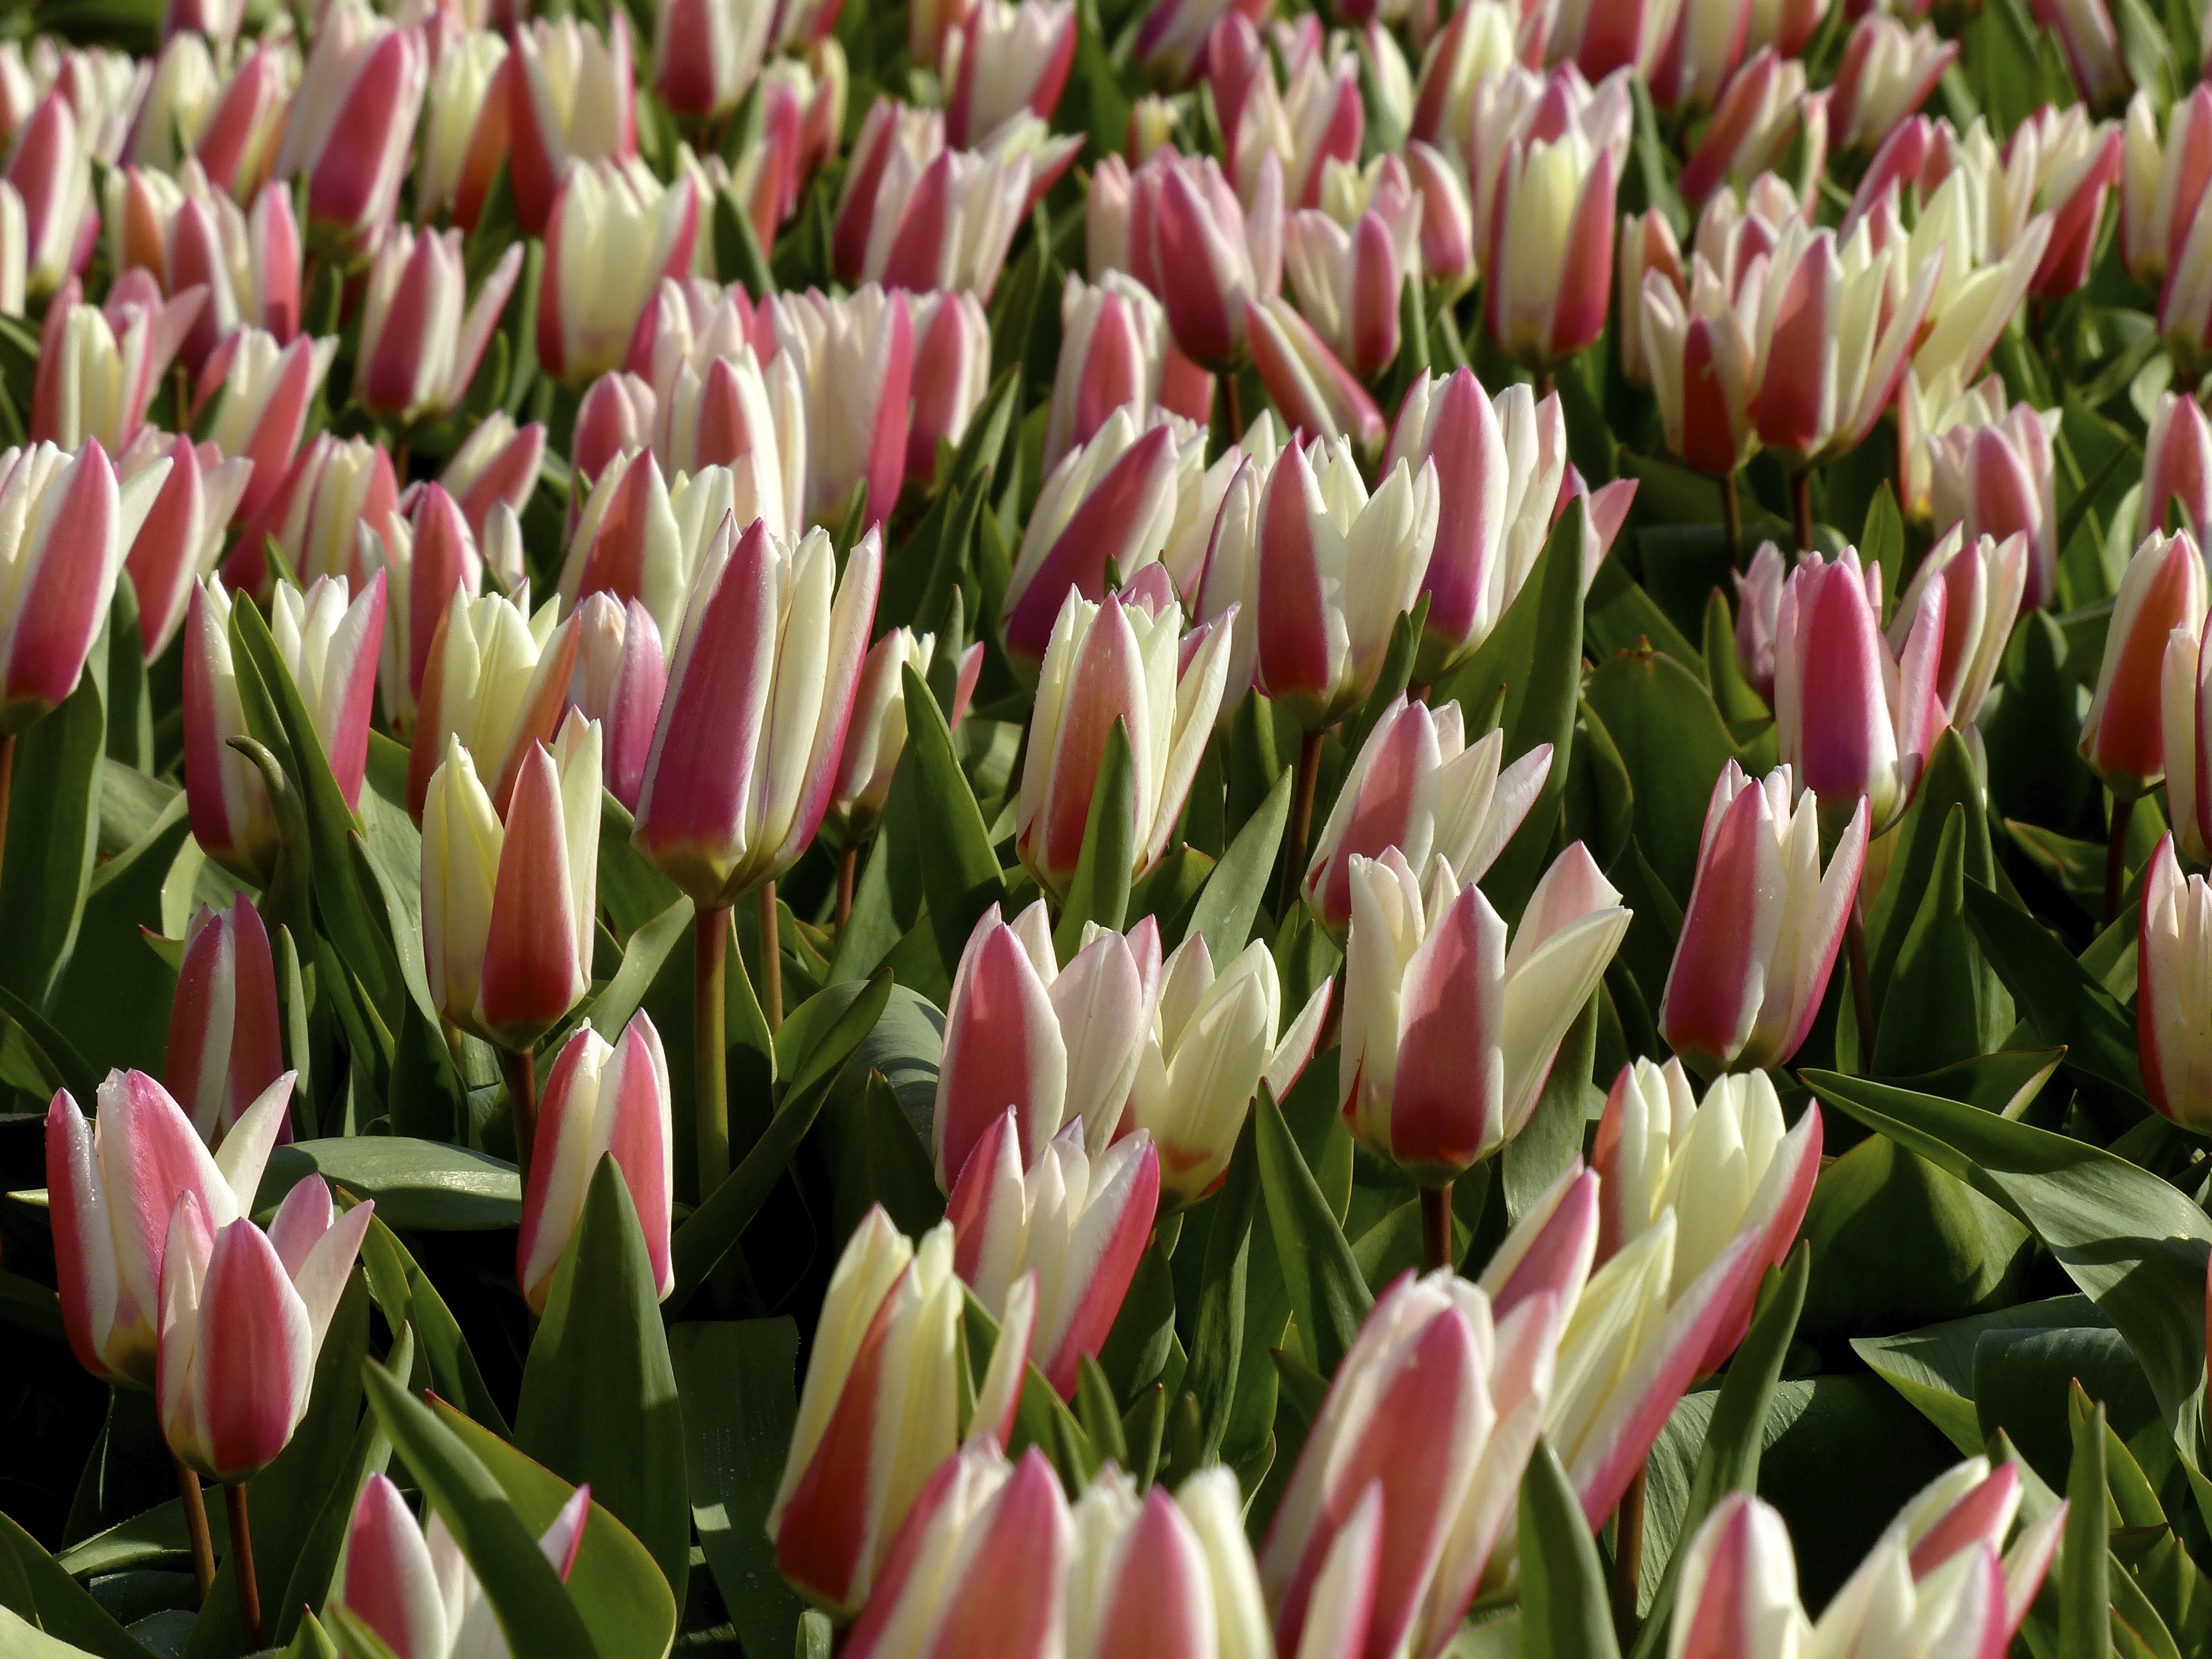
plant, flower, petal, tulip, botany, flowers, holland, fields, tulips, flowering plant, lily family, land plant